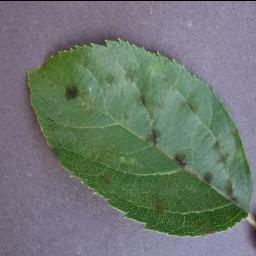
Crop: apple
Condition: scab